Kūlgrinda

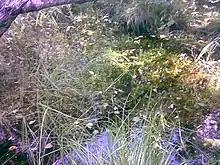
Kulgrinda by Medvėgalis hillfort

' (plural ; from the Samogitian 'stone' and 'pavement', itself from 'to rake, pull together') is a hidden, usually winding, underwater stony road or ford across swamps, swampy areas, lakes, or along rivers, used as a defense in the lands of Baltic tribes, in particular, in the history of Lithuania. Similar secret roads made primarily of wood and ground were known as ' (from , 'tree') and (from , 'earth, ground') respectively. Old Prussians are known to build kulgrindas already in the first centuries (of Common Era), while the Lithuanian ones are dated to the Middle Ages.